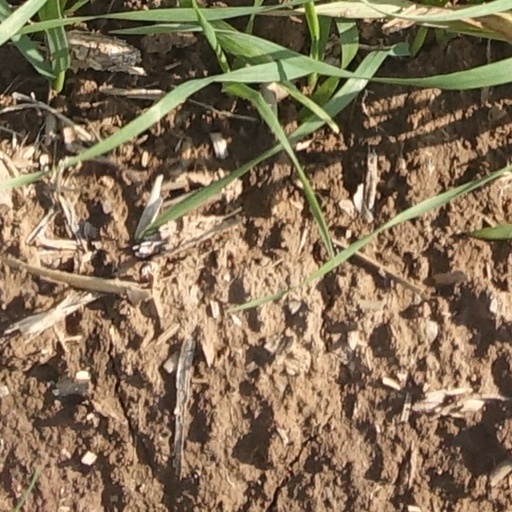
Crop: wheat